Brownian motion

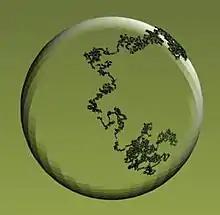
Brownian motion on a sphere

Brownian motion is usually considered to take place in Euclidean space. It is natural to consider how such motion generalizes to more complex shapes, such as surfaces or higher dimensional manifolds. The formalization requires the space to possess some form of a derivative, as well as a metric, so that a Laplacian can be defined. Both of these are available on Riemannian manifolds.